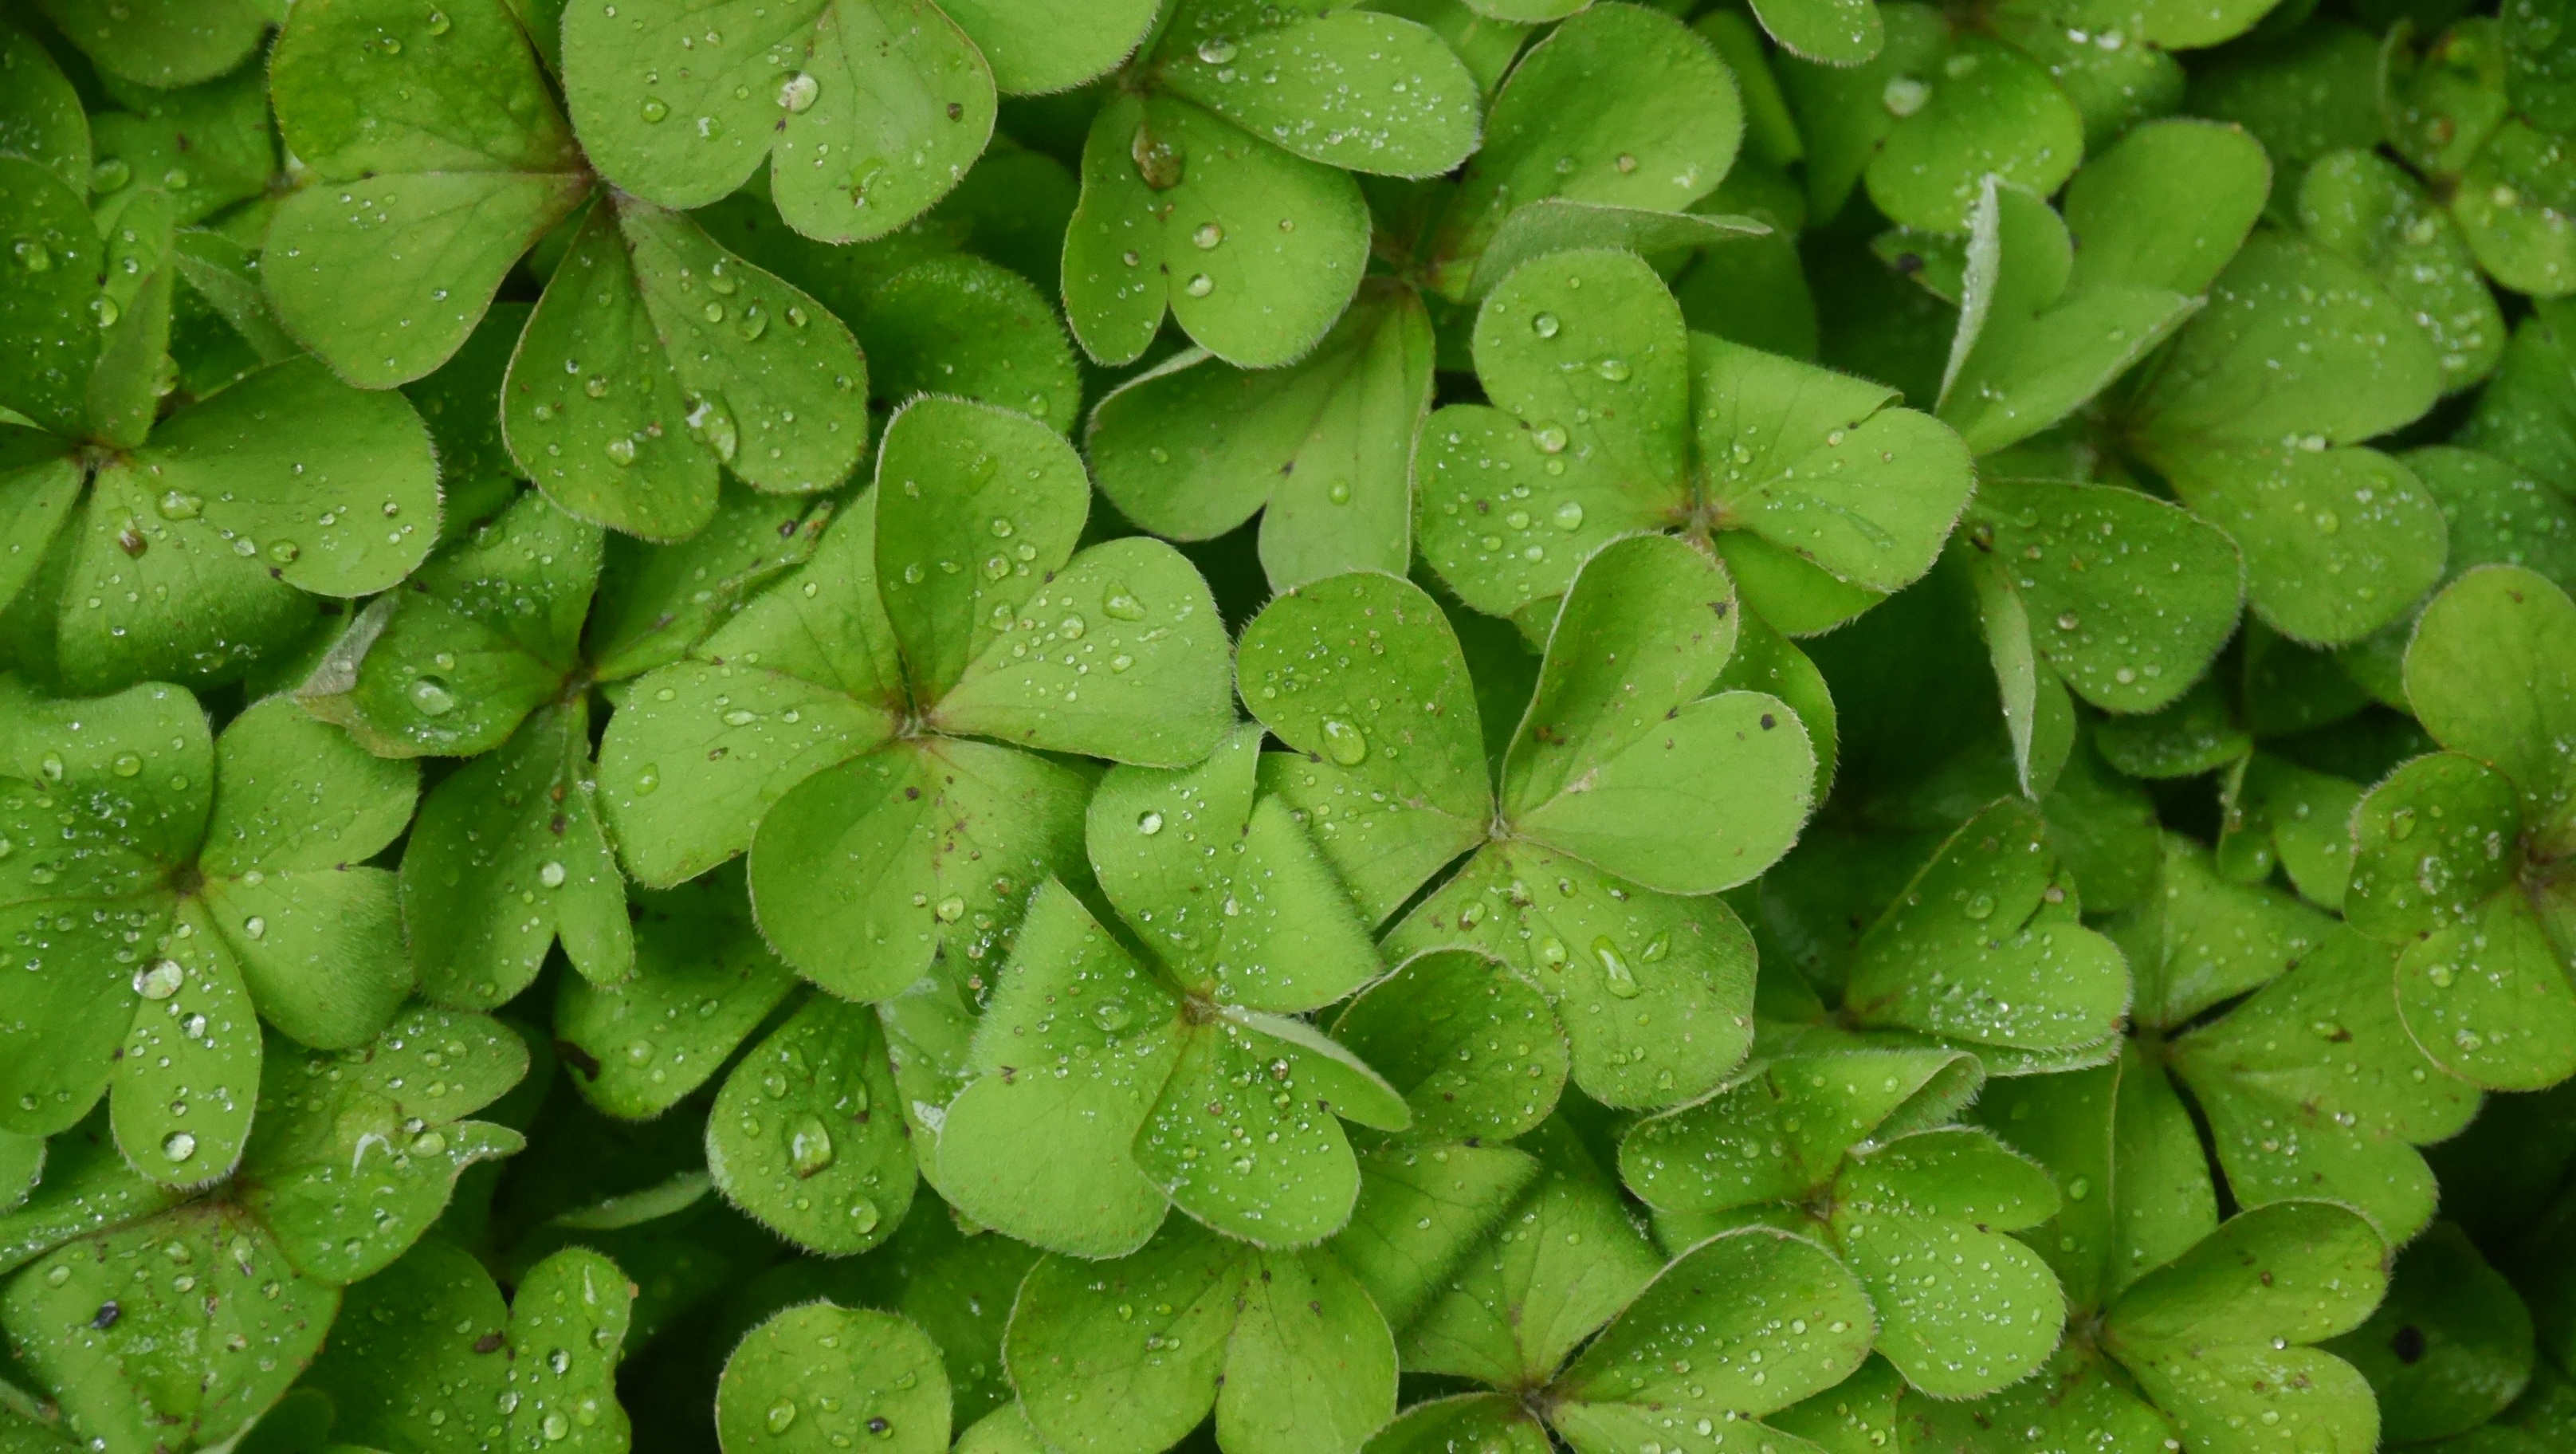
grass, dew, plant, leaf, flower, food, green, herb, produce, roadside, green leaf, flowering plant, annual plant, land plant, centella